Rolling Stars and Planets

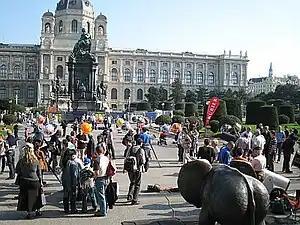
First performance of Rolling Stars and Planets in front of Kunsthistorisches Museum Vienna

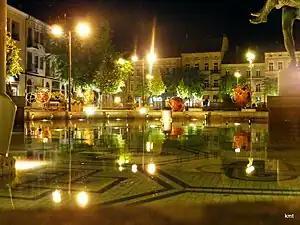
Exhibition in Szombathely, Ungarn

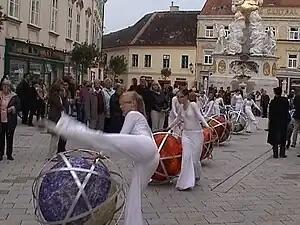
Dance performance in Baden, Lower Austria

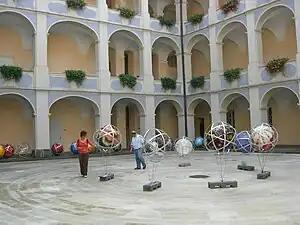
Exhibition in Piber Castle, Styria

Garden and Art; bellabayer - the Gardenatelier, Hartberg, Styria